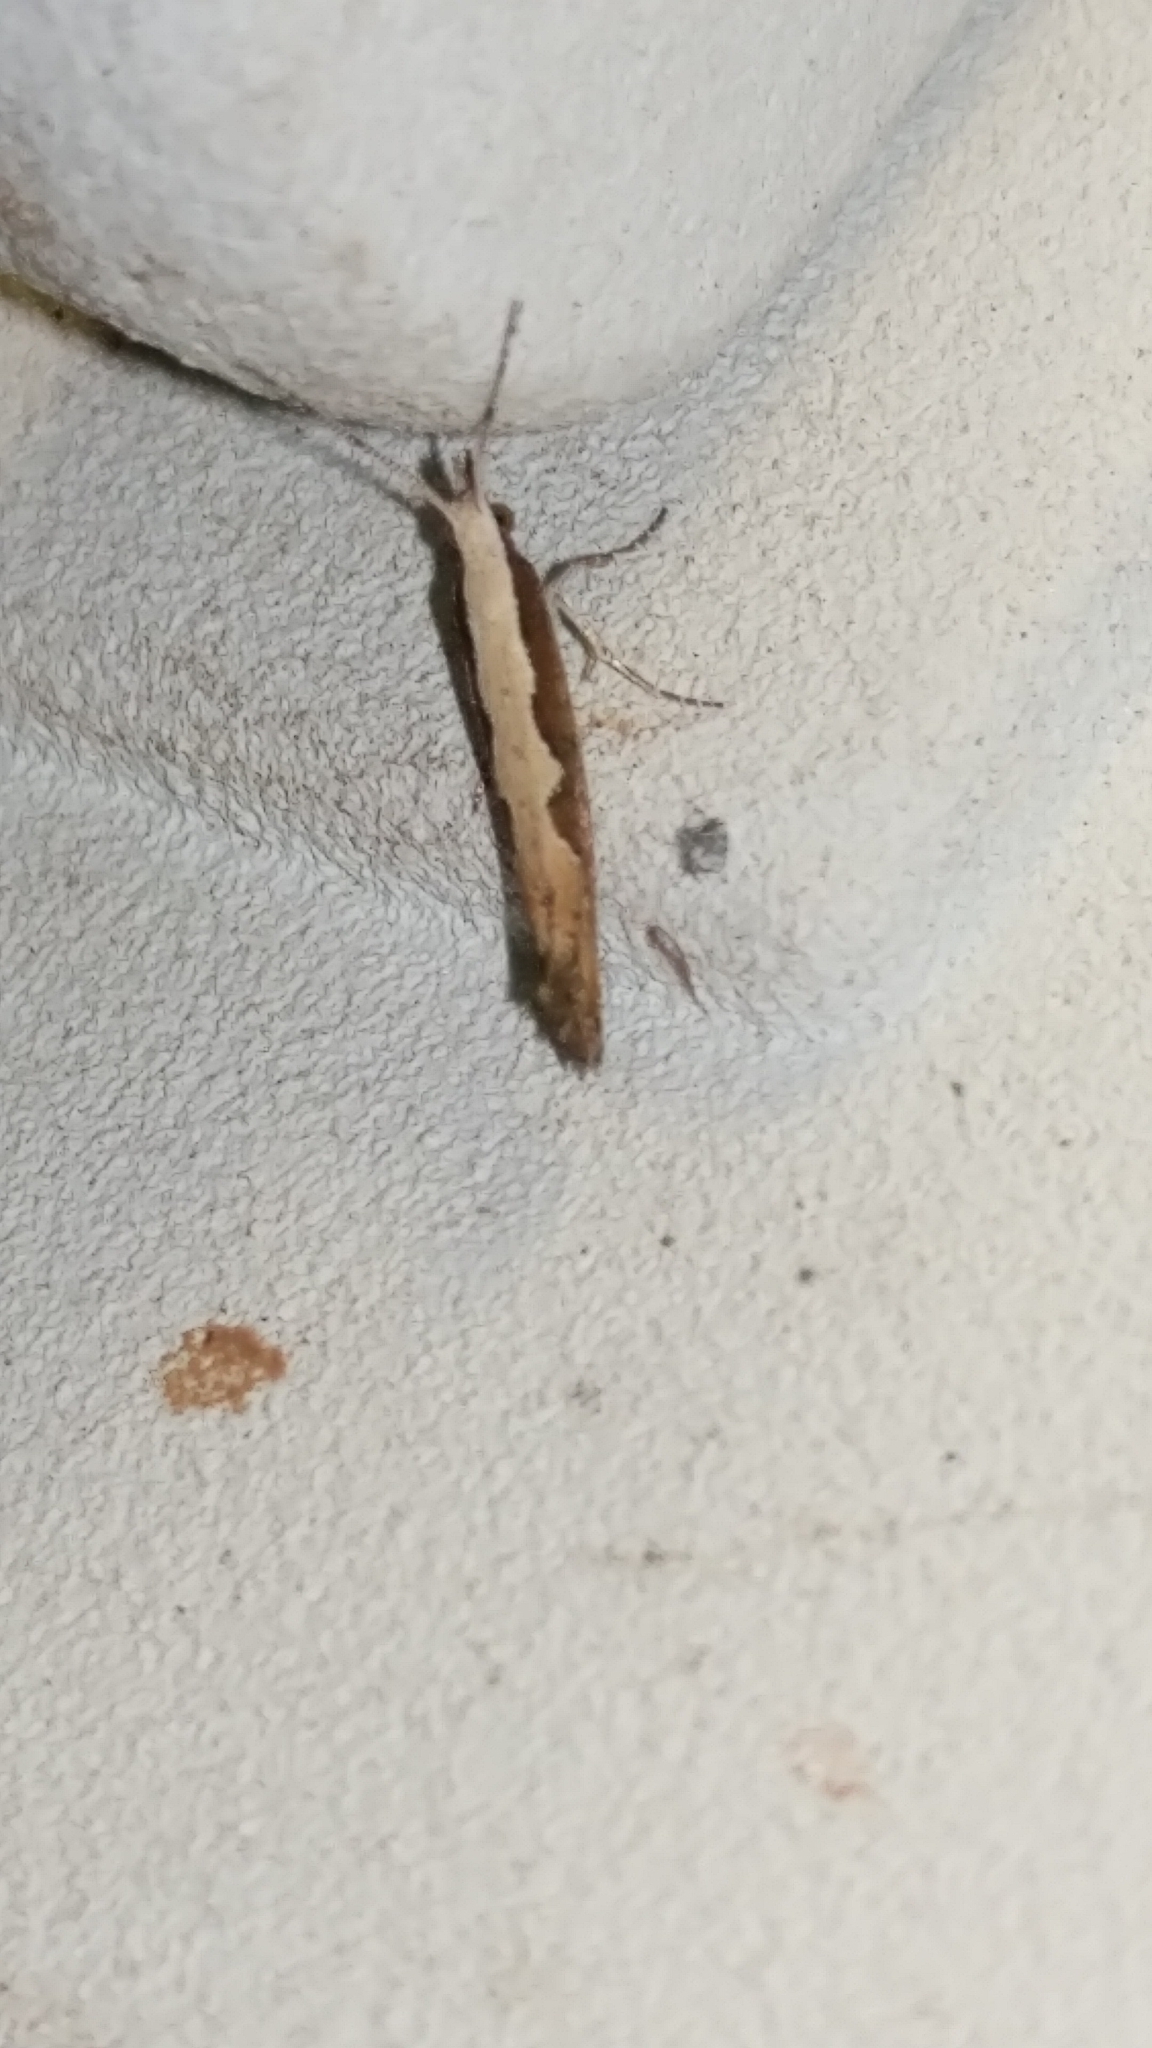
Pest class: diamondback_moth